PaintShop Pro

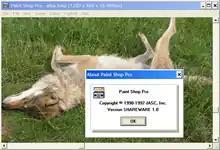
Paint Shop Pro 1.0 (pictured here running on Windows XP) was released in 1992 for Windows 3.1.

Originally called GIF2PCX, the software was a file conversion utility, conceived by Robert Voit, used to move images between the major online platforms of the time, Compuserve and AOL. Each platform had their own file format for images, so the utility allowed users to share images on either platform. When basic image editing was added, the name was changed to Paint Shop. The first version, 1.0, supported image conversions picture converter between BMP, GIF and PCX formats, and basic full-image enhancements like changing brightness and contrast. Paint Shop 1.0 was released by Robert Voit in August 1990. The name was changed to Paint Shop Pro when full painting, such as with variable sized brushes, was added to the product. Paint Shop was originally distributed as shareware and is still available at many download sites (4.12 being a popular version). Most newer versions are only commercially available although some have been distributed in the United Kingdom in computer magazine CDs after they became obsolete.